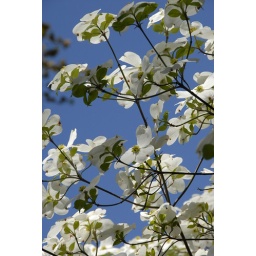
this one came pretty cool against the blue sky